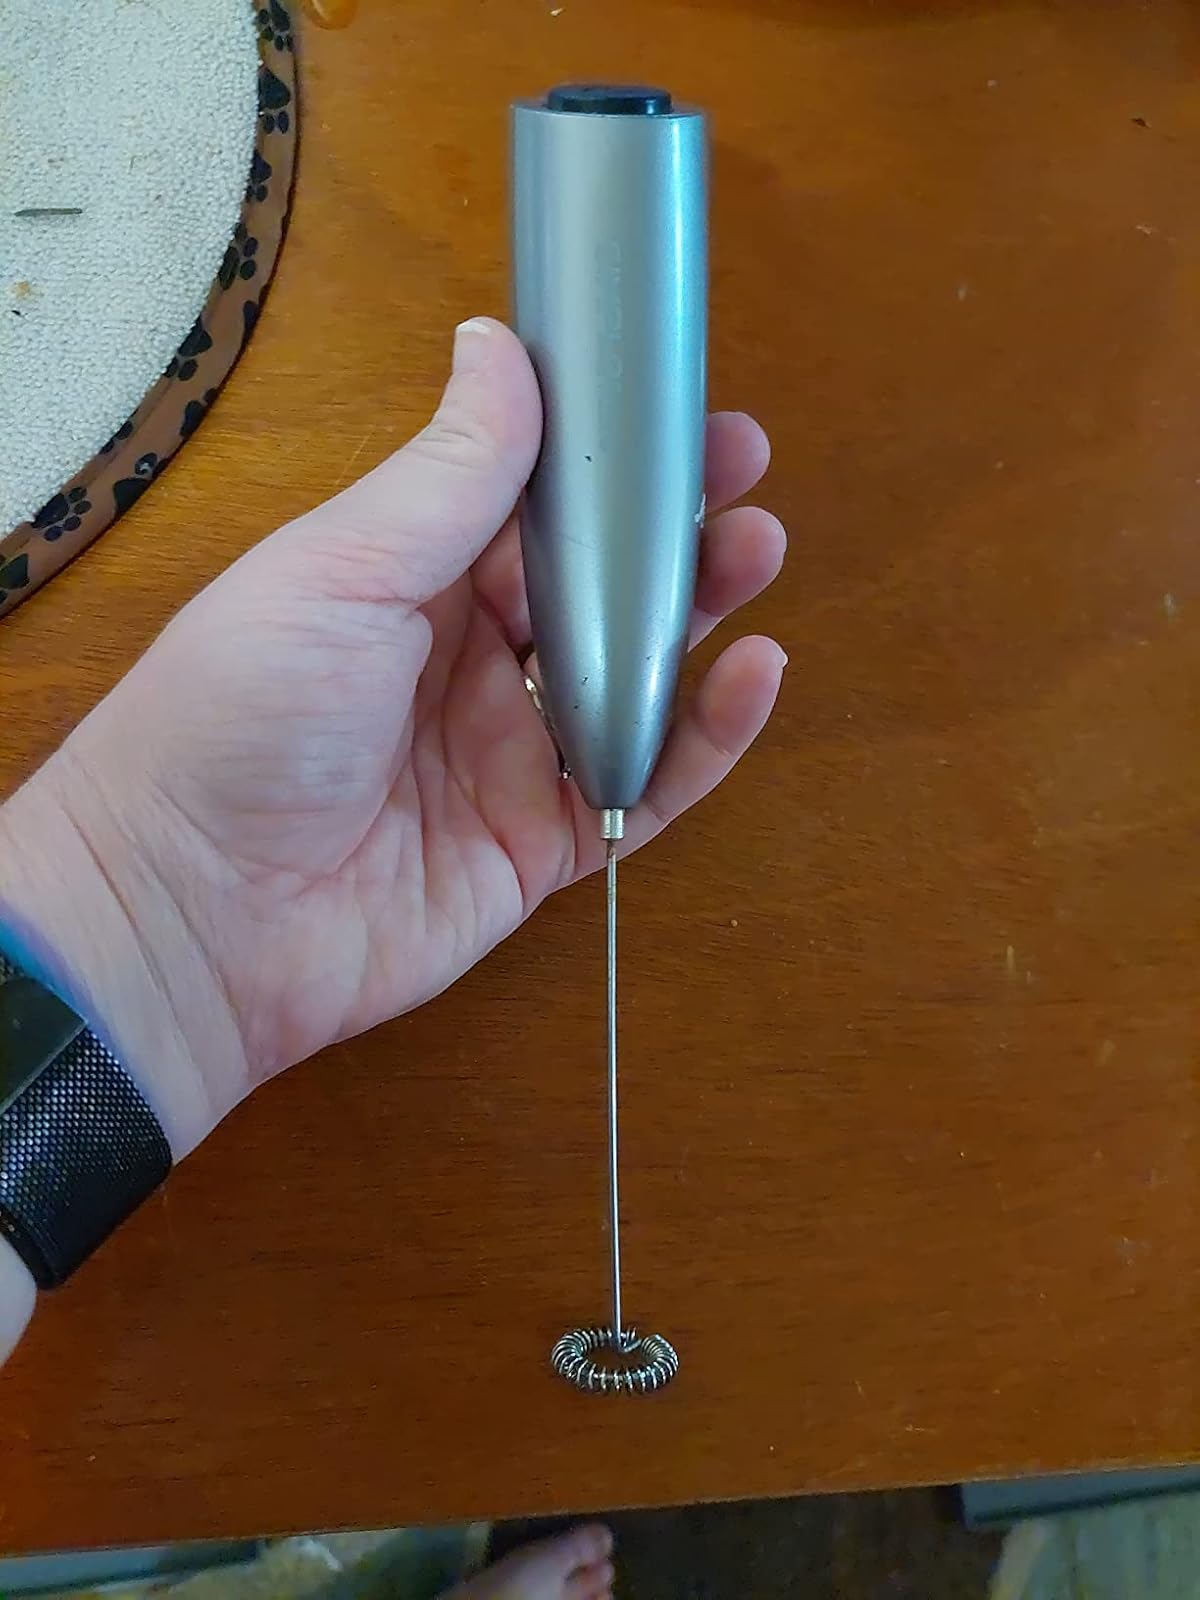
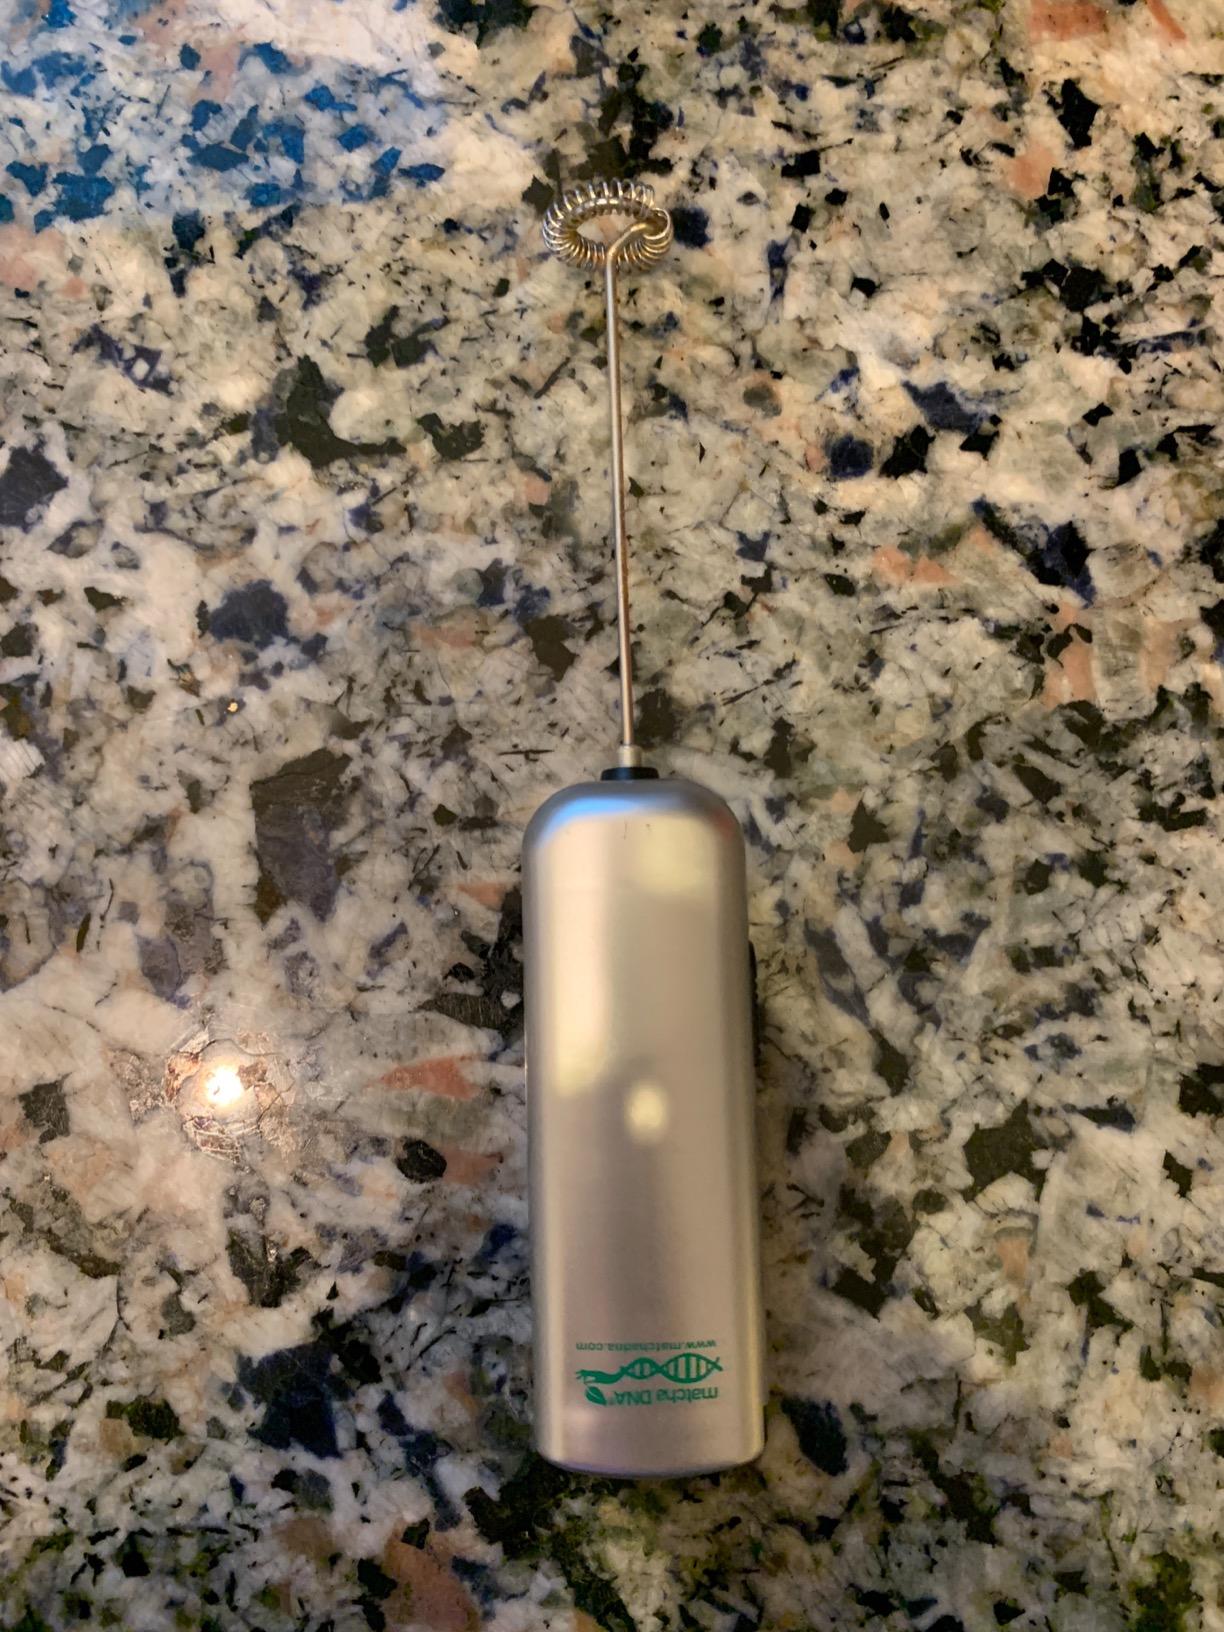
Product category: items_mixer
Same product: no